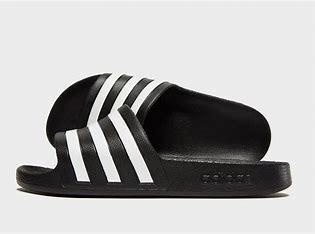
Brand: Adidas
Model: Adilette 22